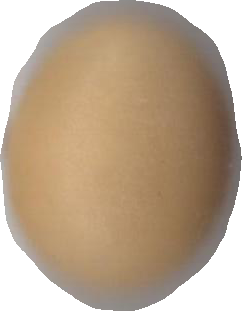
Variety: Grobogan